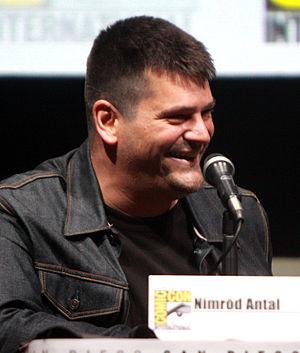
Nimród Antal est un réalisateur hongro-américain né le 30 novembre 1973 à Los Angeles.